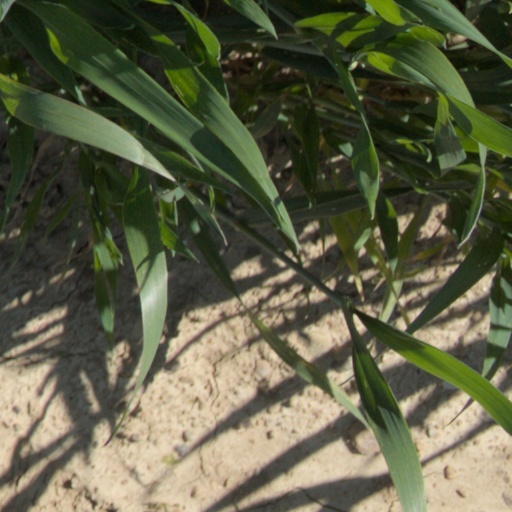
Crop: wheat